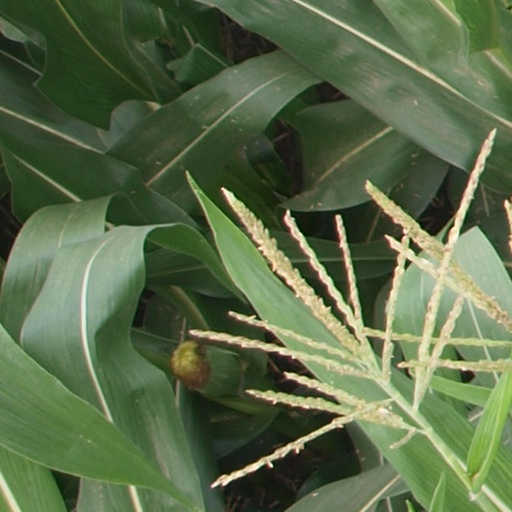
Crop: maize; corn